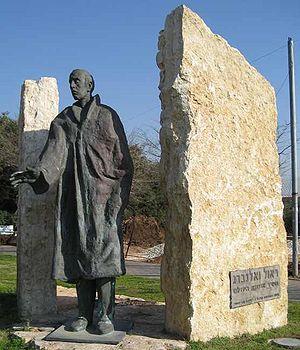
Imre Varga, né le 1ᵉʳ novembre 1923 à Siófok dans le comitat de Somogy et mort le 9 décembre 2019 à Budapest, est un sculpteur hongrois.